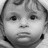
Emotion: neutral